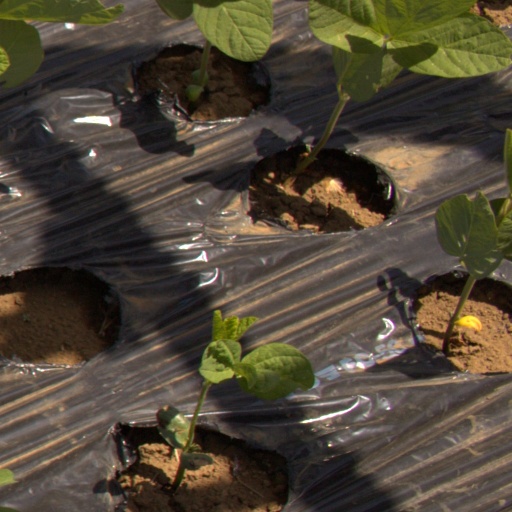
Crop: Jerusalem artichoke